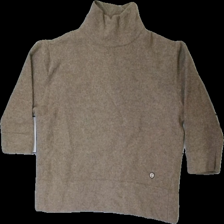
View: front
Type: Sweater
Category: Ladies
Brand: Not in the list
Brand text on label: E.M (Emma och Malena)
Colors: Brown
Material: 100% wool
Cut: Regular, Turtle neck
Size: L
Season: Winter
Price range: 50-100
Recommended usage: Reuse
Description: Brown wool sweater from EM (Emma och Malena), size L, but now fits more like a size M due to shrinkage. Okay condition.
Comment: The sweater has most likely been shrunk while being washed.